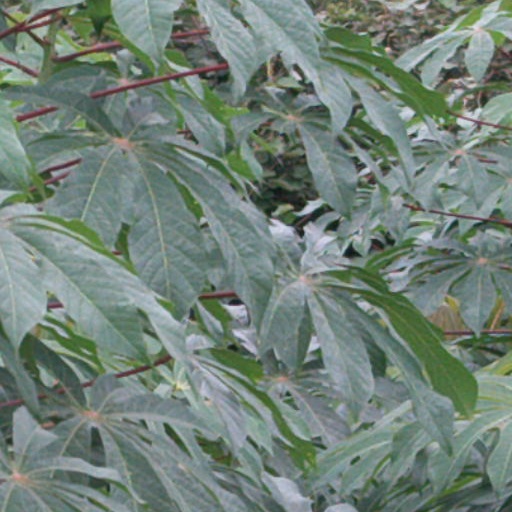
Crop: cassava